National Day for Yes

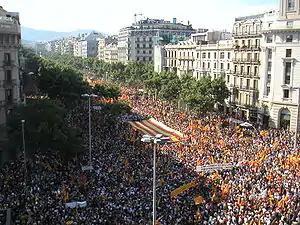
The massive demonstration with the slogan "We are a nation. We decide." in 2010 would spark the later massive independentist demonstrations.

During the Second Spanish Republic there were different failed attempts of secession quickly followed by the start of the Spanish Civil War. After the francoist victory, which established a fascist-style government, Catalans were severely repressed, including the execution of the elected President of Catalonia Lluís Companys.